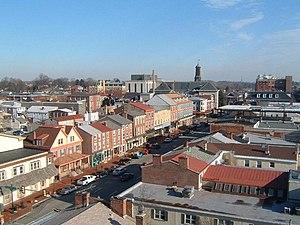
West Chester est un borough des États-Unis en Pennsylvanie, dans le comté de Chester, dont elle est le siège. Elle compte 18 461 habitants pour une surface de 4,8 km².